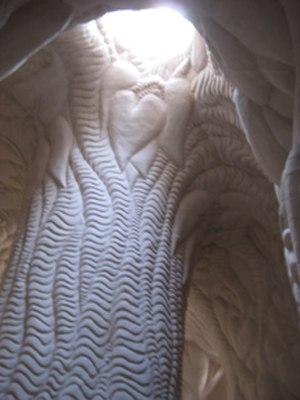
Ra Paulette, né en août 1940 en Indiana, est un sculpteur américain connu pour son travail à l'intérieur de grottes du Nouveau-Mexique.